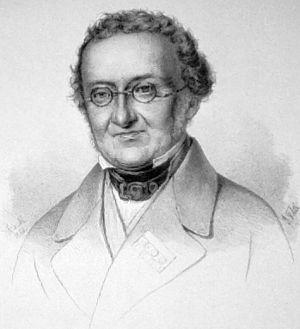
Josef Freiherr von Hormayr est un historien, écrivain et homme politique autrichien.